KGHZ

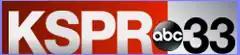
Final KSPR logo, until 2017. Retained by KSPR-LD.

Schurz announced on September 14, 2015, that it would exit broadcasting and sell its television and radio stations, including KYTV, K15CZ-D (channel 15), and the SSA with KSPR, to Gray Television for $442.5 million. Schurz subsequently agreed to exercise its option to purchase KSPR on December 15, 2015; the transfer, which was contingent on the completion of the sale of KYTV and the rest of its television division to Gray, called for the termination of KSPR's joint sales agreement with KYTV and for the KSPR license to be entered into the FCC's broadcast incentive auction. The FCC approved the sale on February 12, 2016, and it was completed on February 16, 2016.